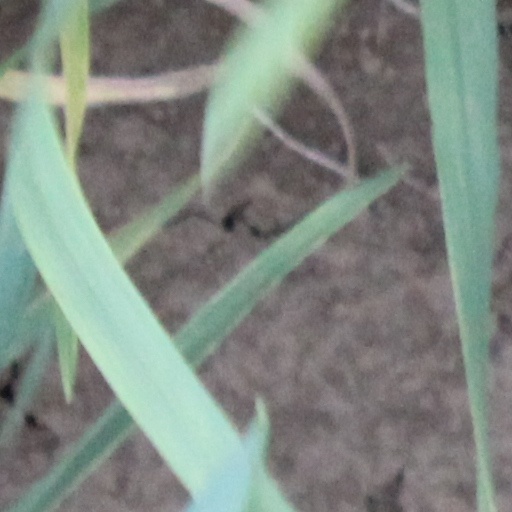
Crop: wheat